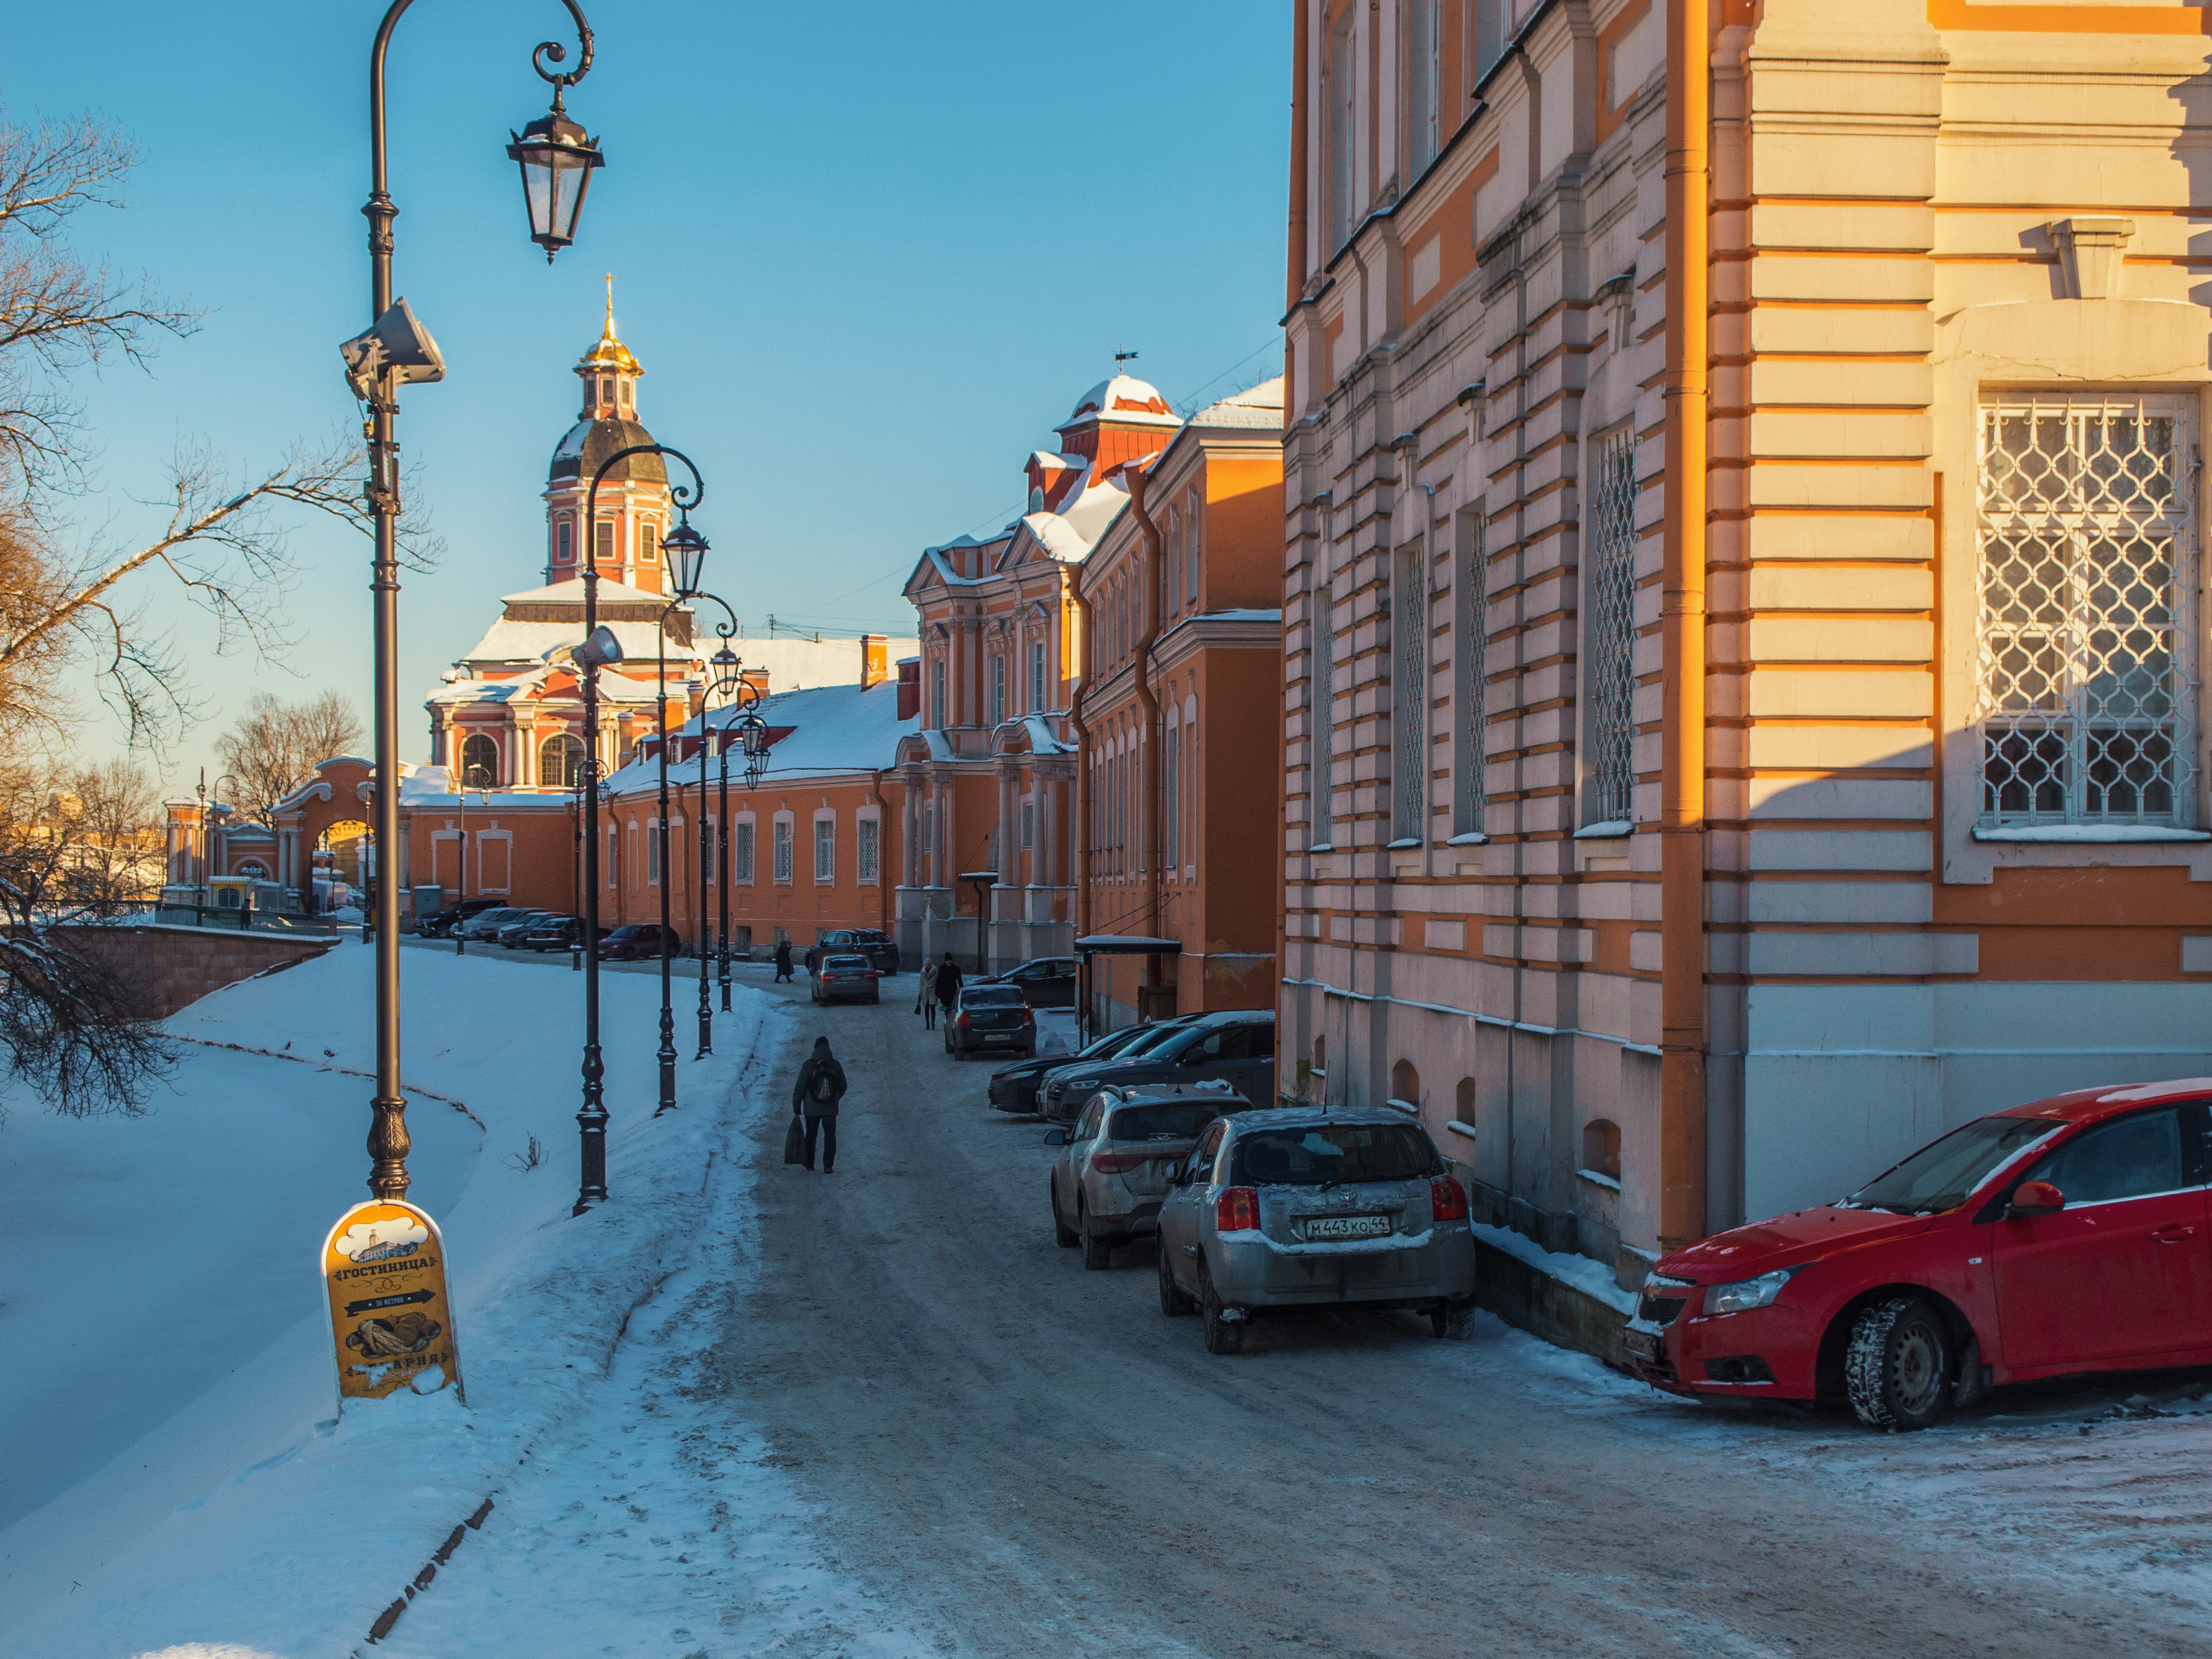
images, wheel, tire, car, sky, land vehicle, building, vehicle, window, daytime, infrastructure, plant, vehicle registration plate, road surface, automotive lighting, architecture, house, neighbourhood, urban design, morning, road, street light, asphalt, city, tree, residential area, landmark, facade, Tints and shades, metropolitan area, snow, mixed use, dusk, sidewalk, urban area, human settlement, evening, metropolis, parking, downtown, winter, family car, freezing, suburb, street, automotive exterior, apartment, cobblestone, home, mid size car, luxury vehicle, pedestrian, light fixture, tourism, full size car, town square, compact car, city car, lane, brick, traffic, night, vacation